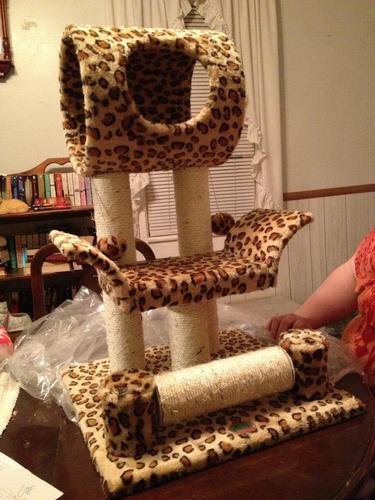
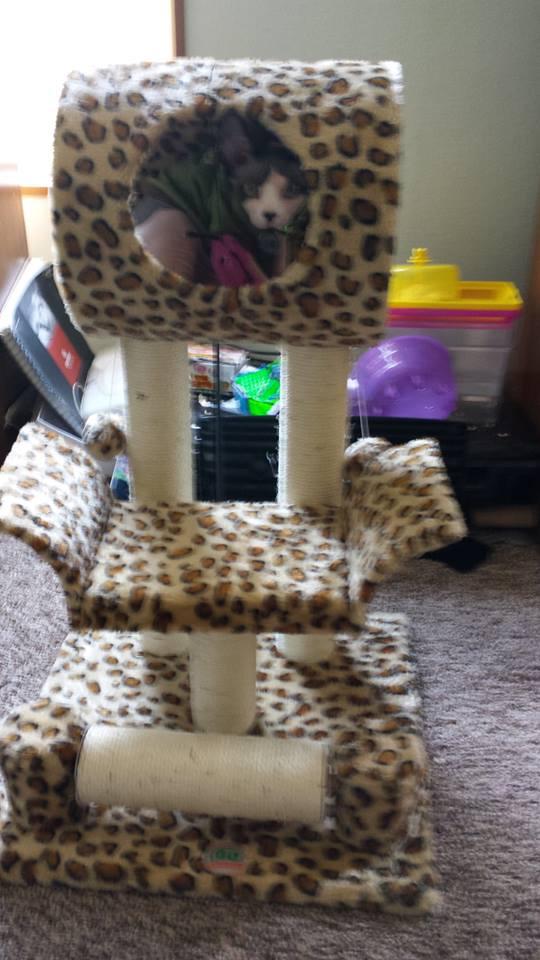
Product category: items_cat tree
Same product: yes